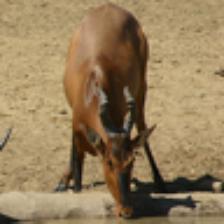
Label: NonHuman